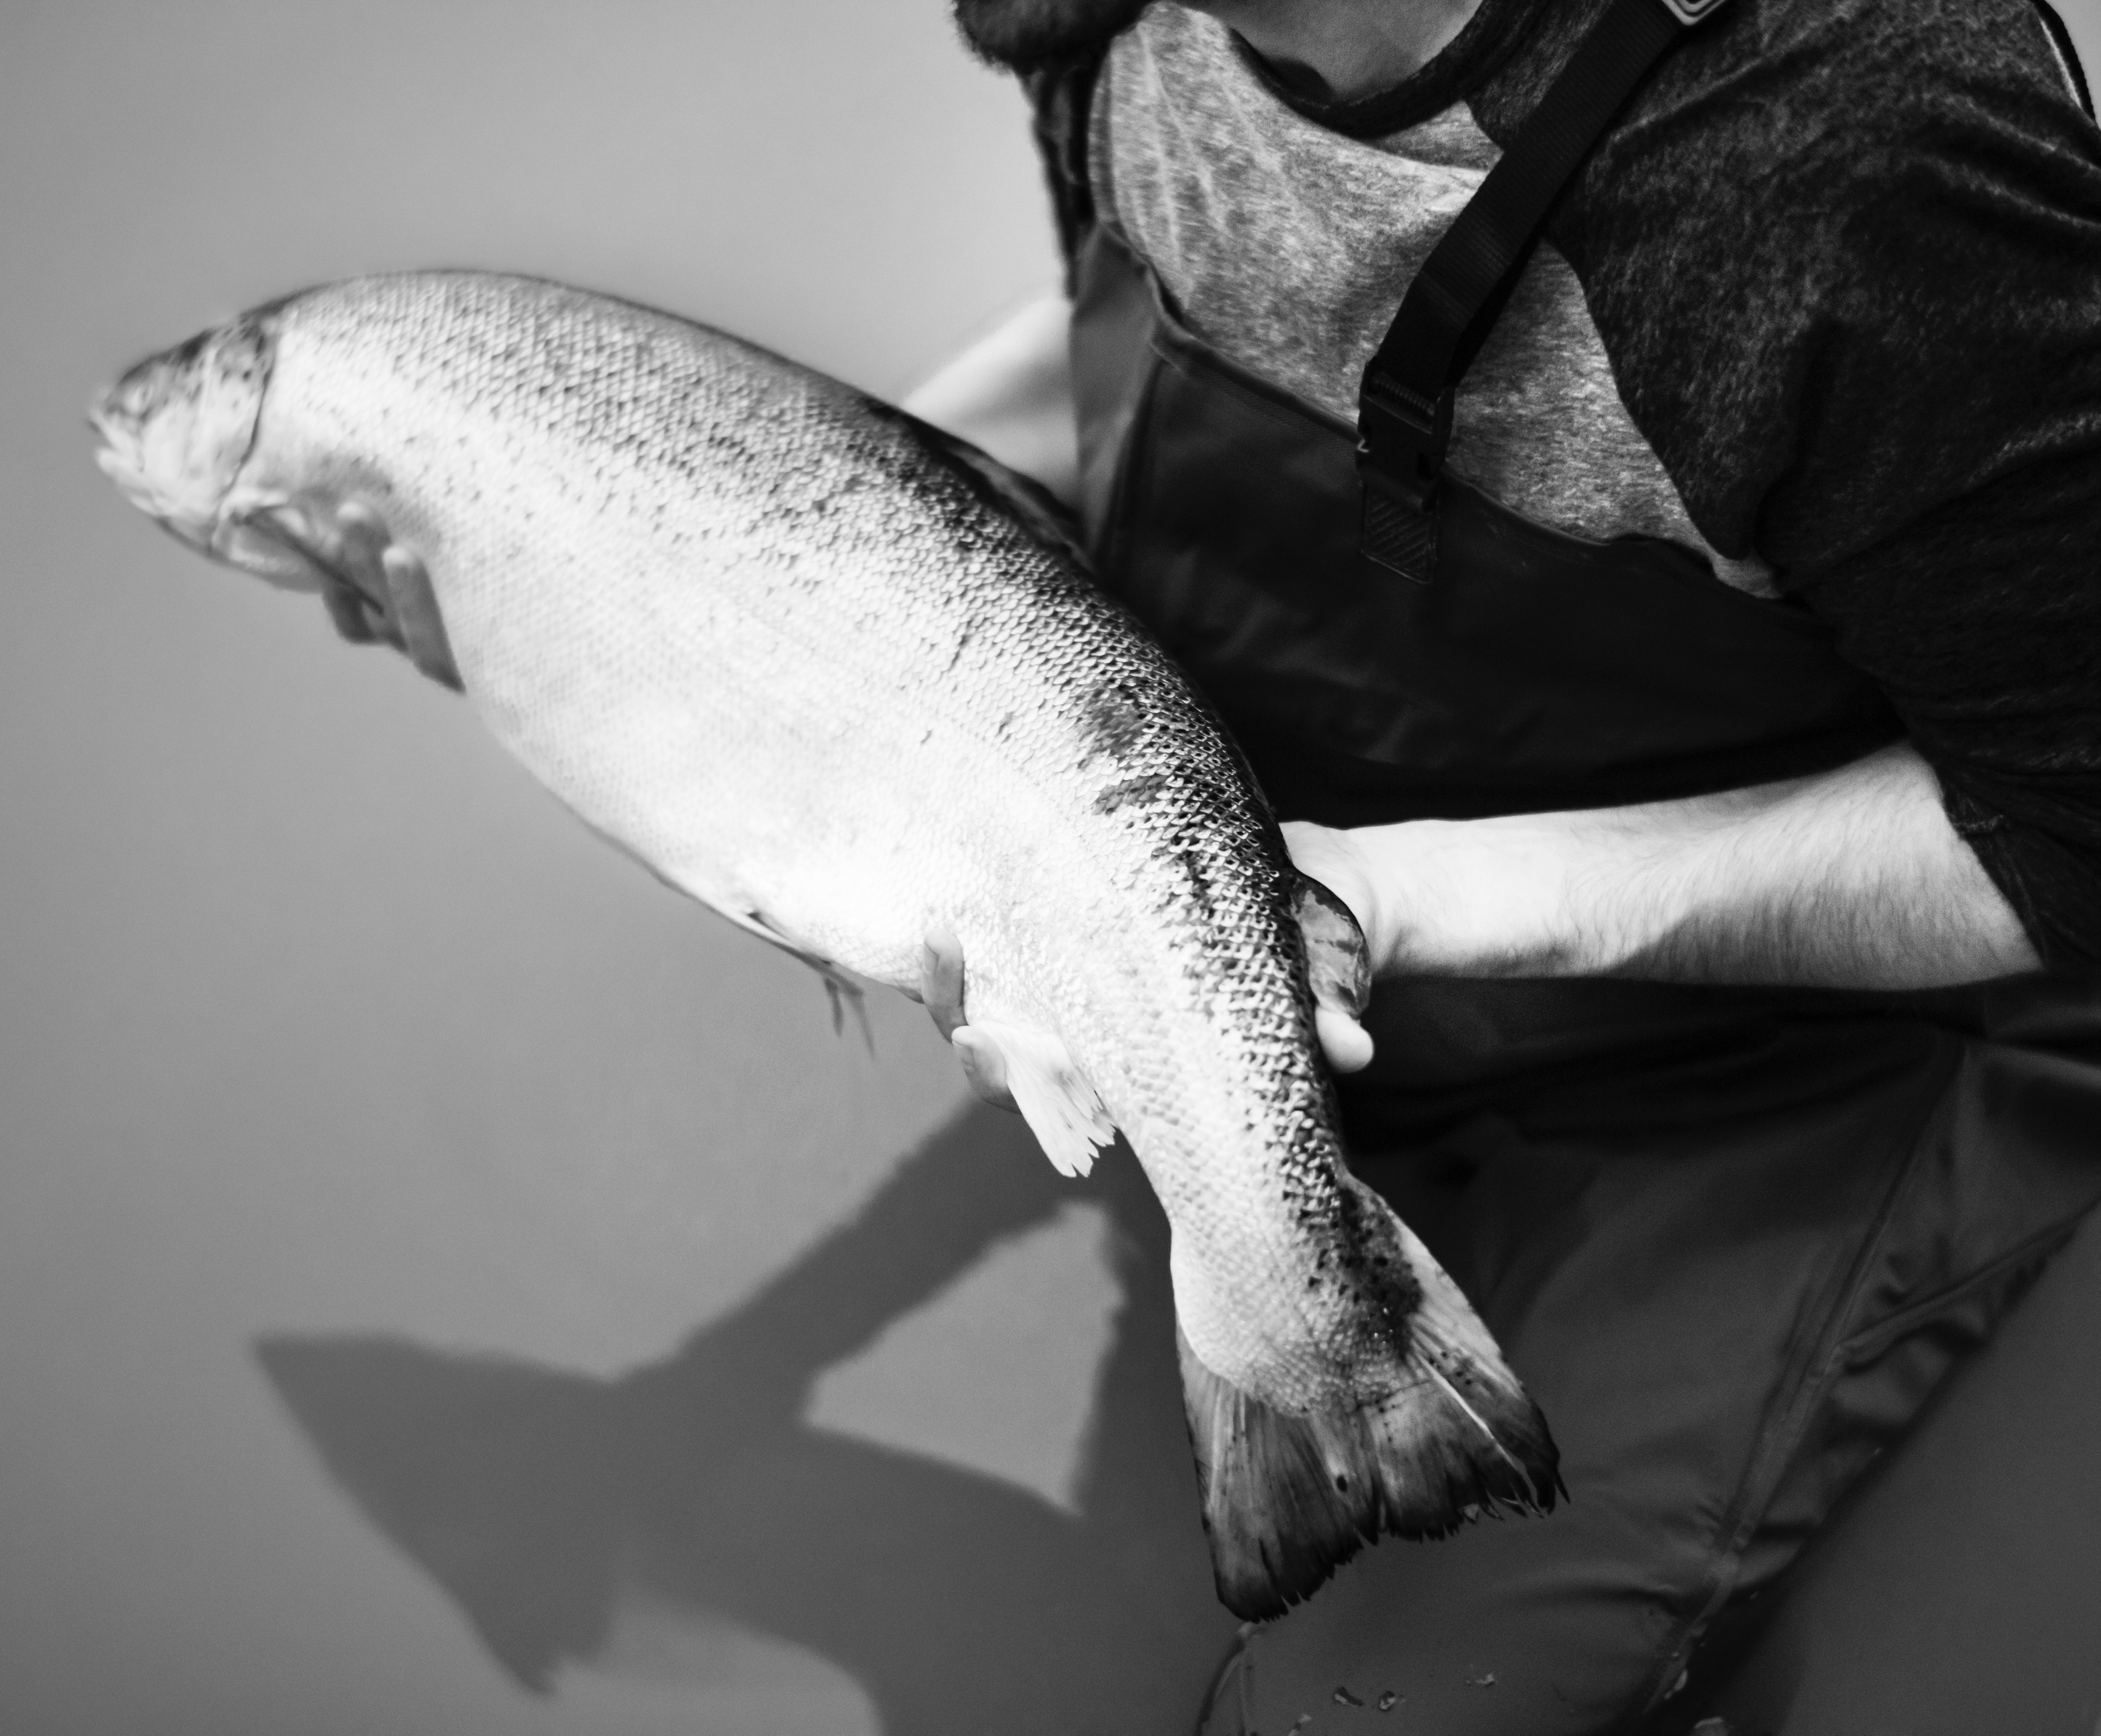
fish, fishing, bass, recreation, trout, Coregonus lavaretus, fisherman, carp, salmon, coho, bony fish, ray finned fish, barramundi